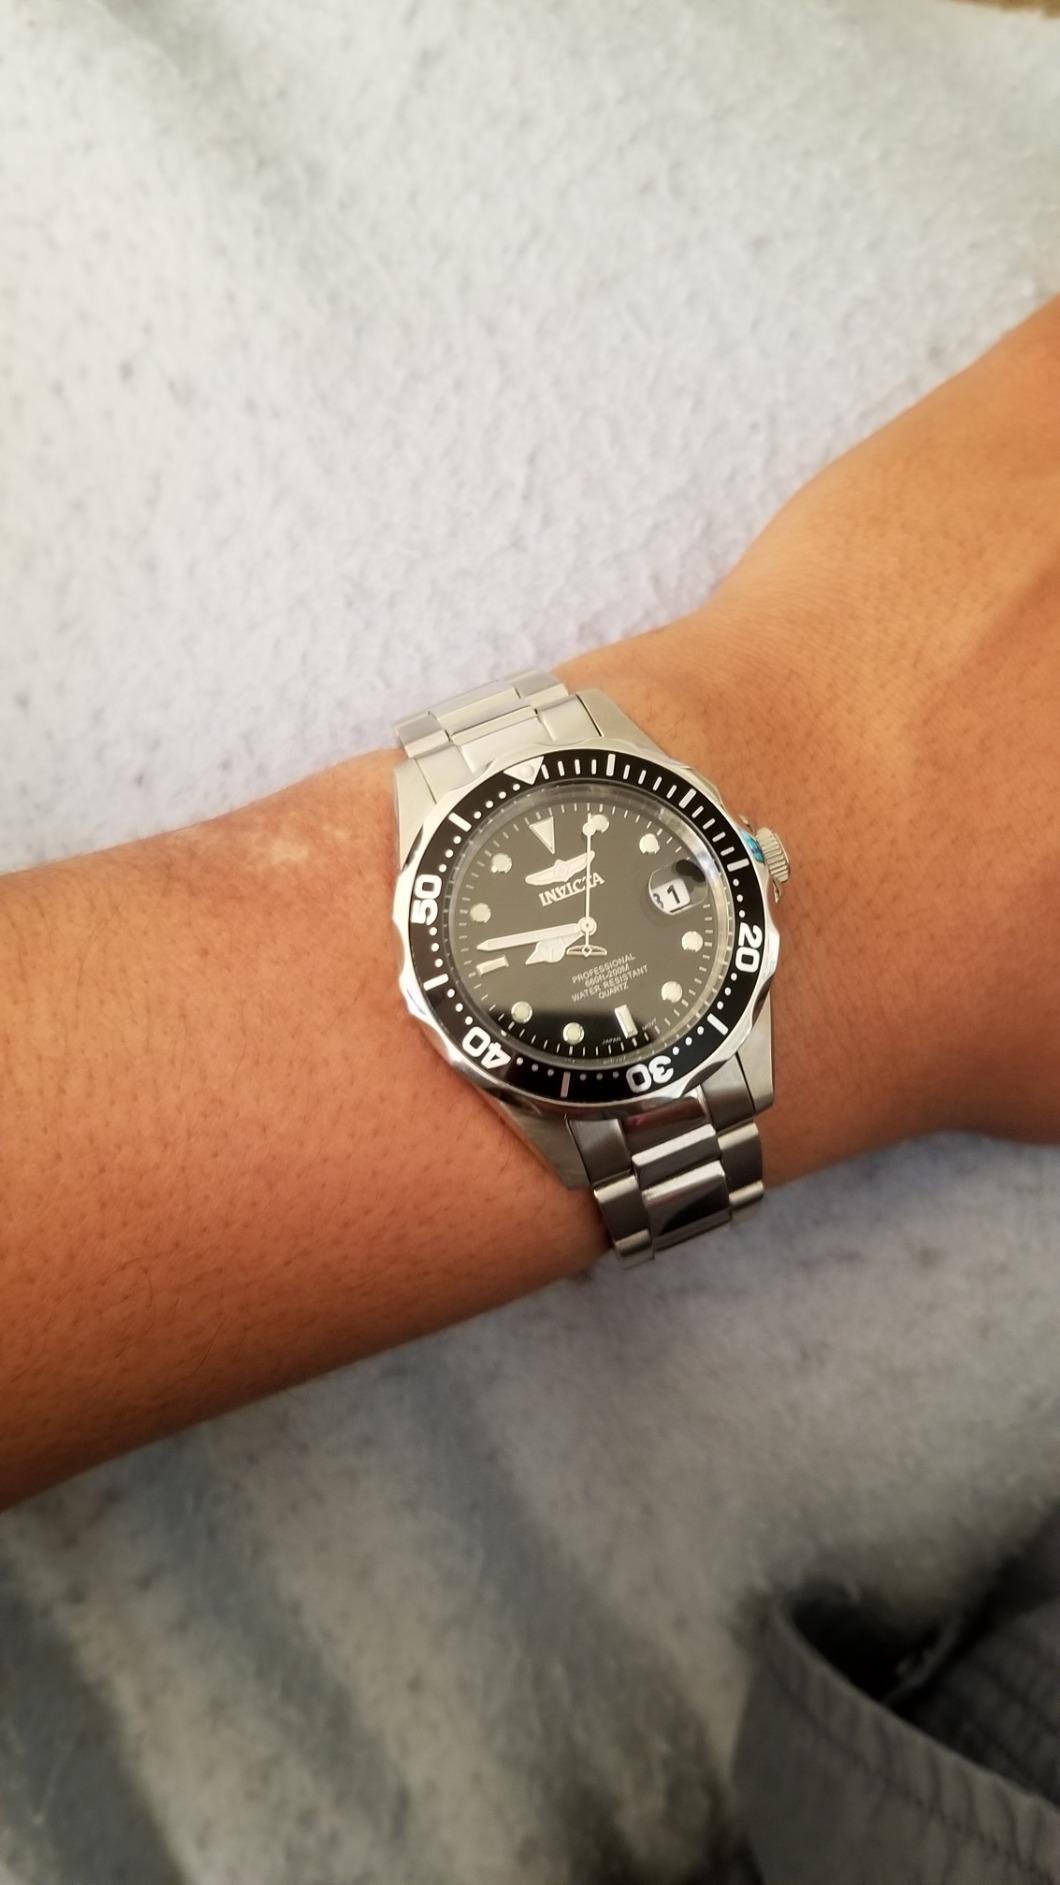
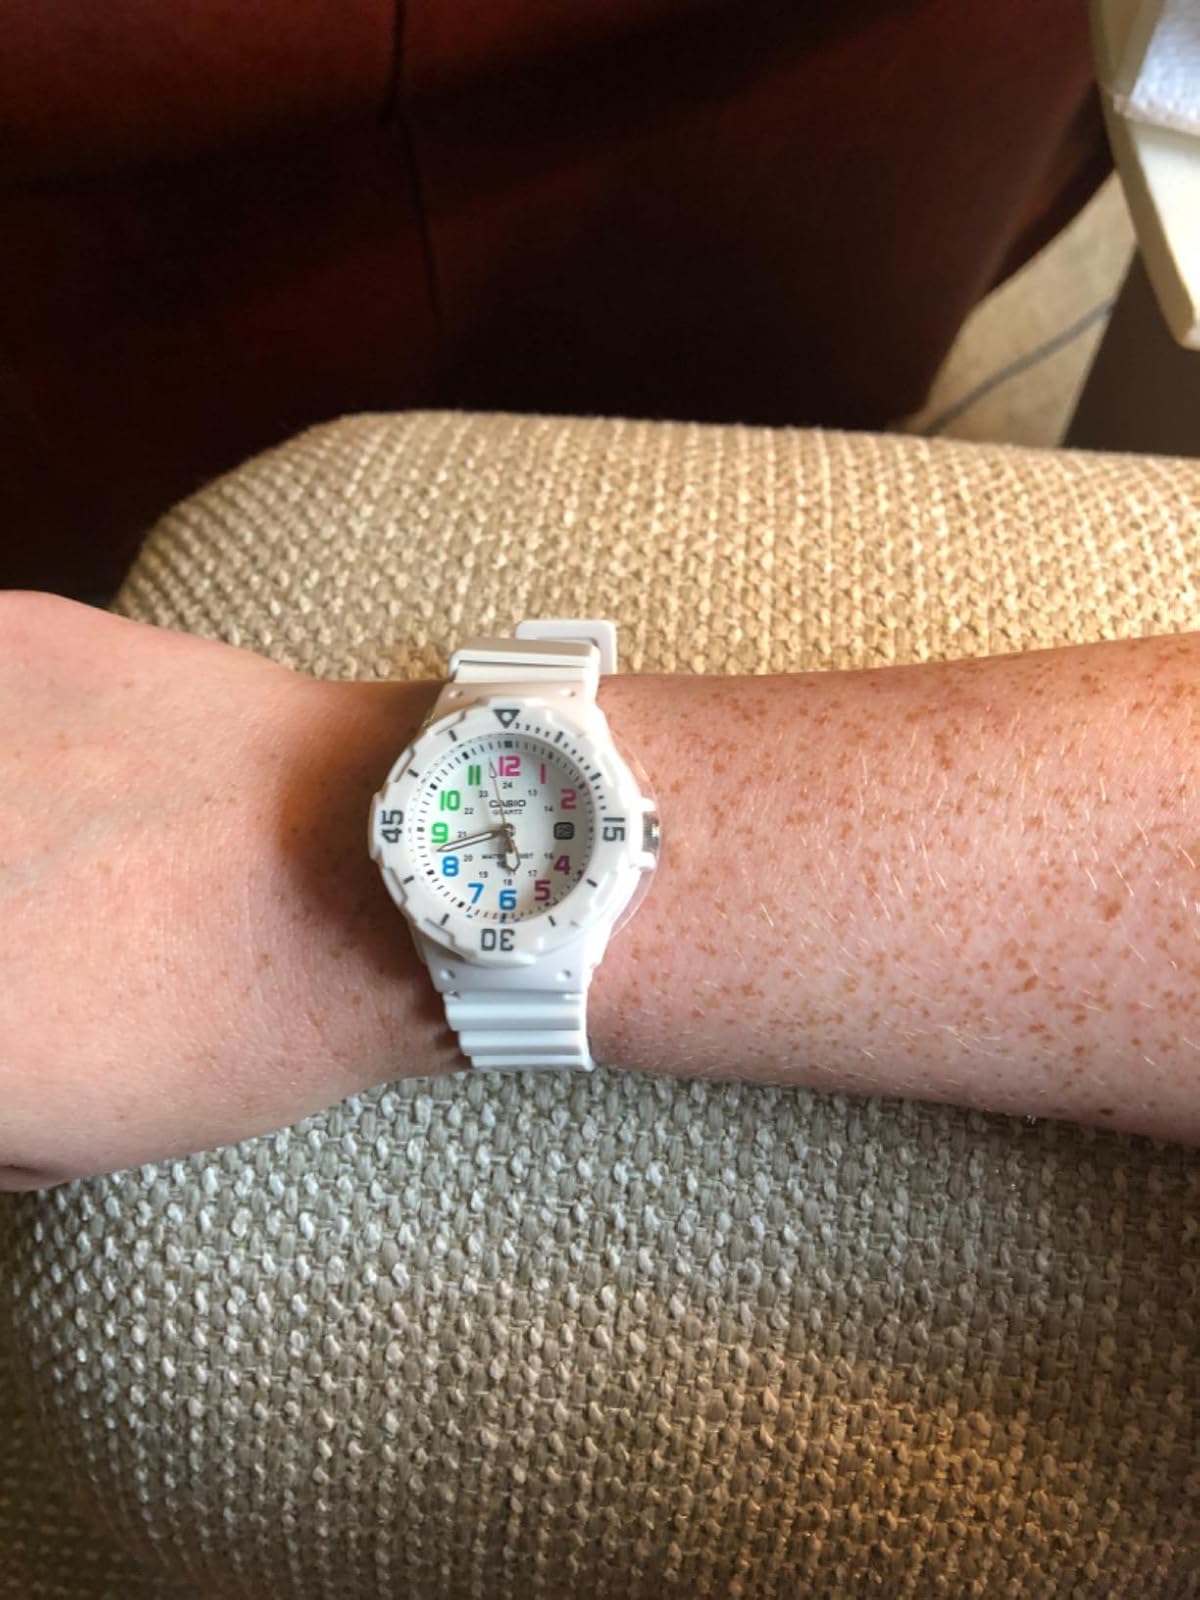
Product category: accessories_watch
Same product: no